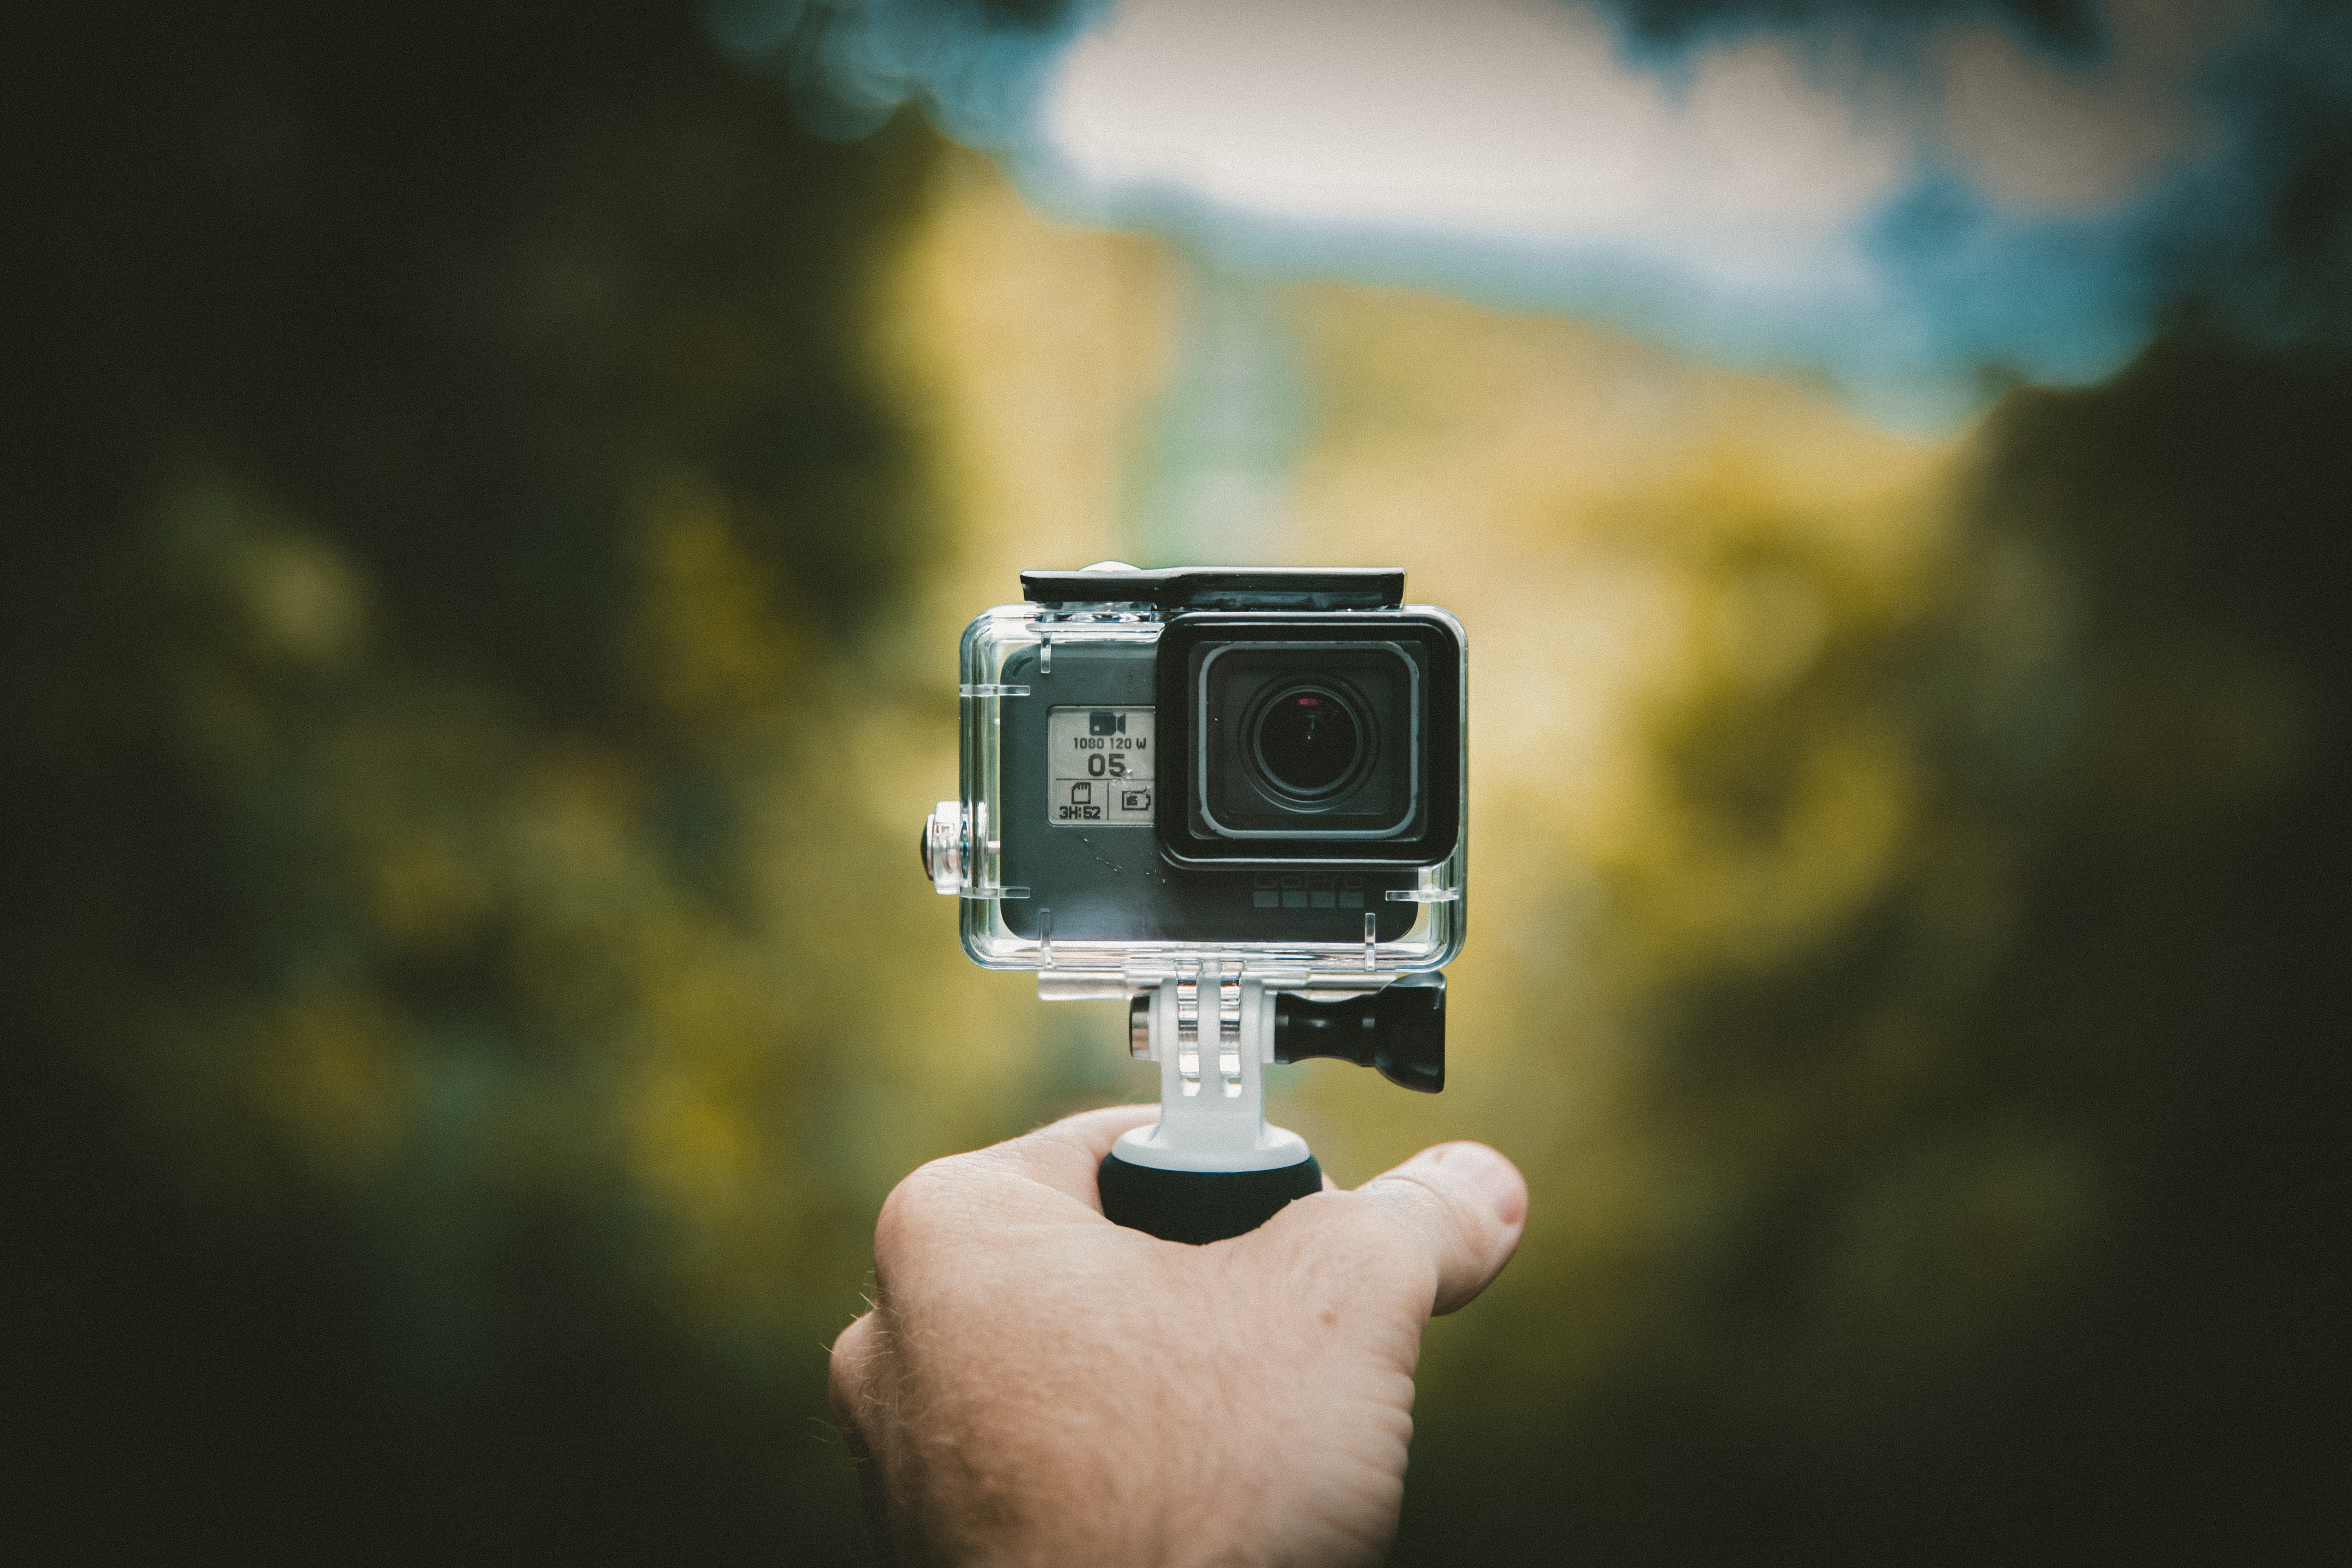
hand, light, camera, photography, green, blue, photographic equipment, close up, reflex camera, digital camera, videography, photograph, gopro, digital slr, single lens reflex camera, cameras optics